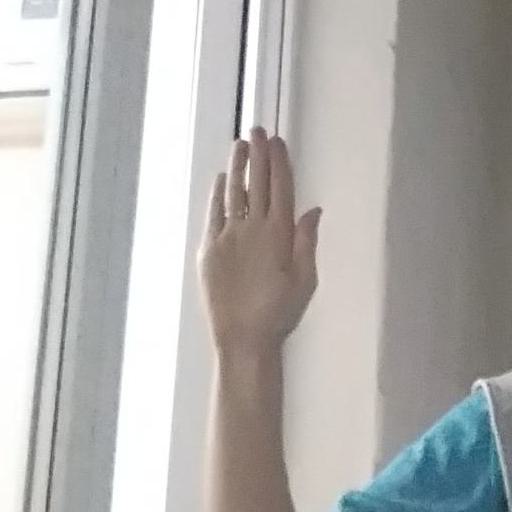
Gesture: stop